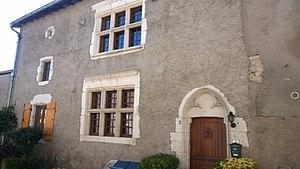
Maison Pierret du XIV et XVIème siècle au 2 rue des Loups à Pulligny (Meurthe-et-Moselle, France) This building is inscrit au titre des Monuments Historiques. It is indexed in the Base Mérimée, a database of architectural heritage maintained by the French Ministry of Culture,
Cet article recense les monuments historiques du département de Meurthe-et-Moselle, en France.
Pulligny est une commune française située dans le département de Meurthe-et-Moselle en région Grand Est.